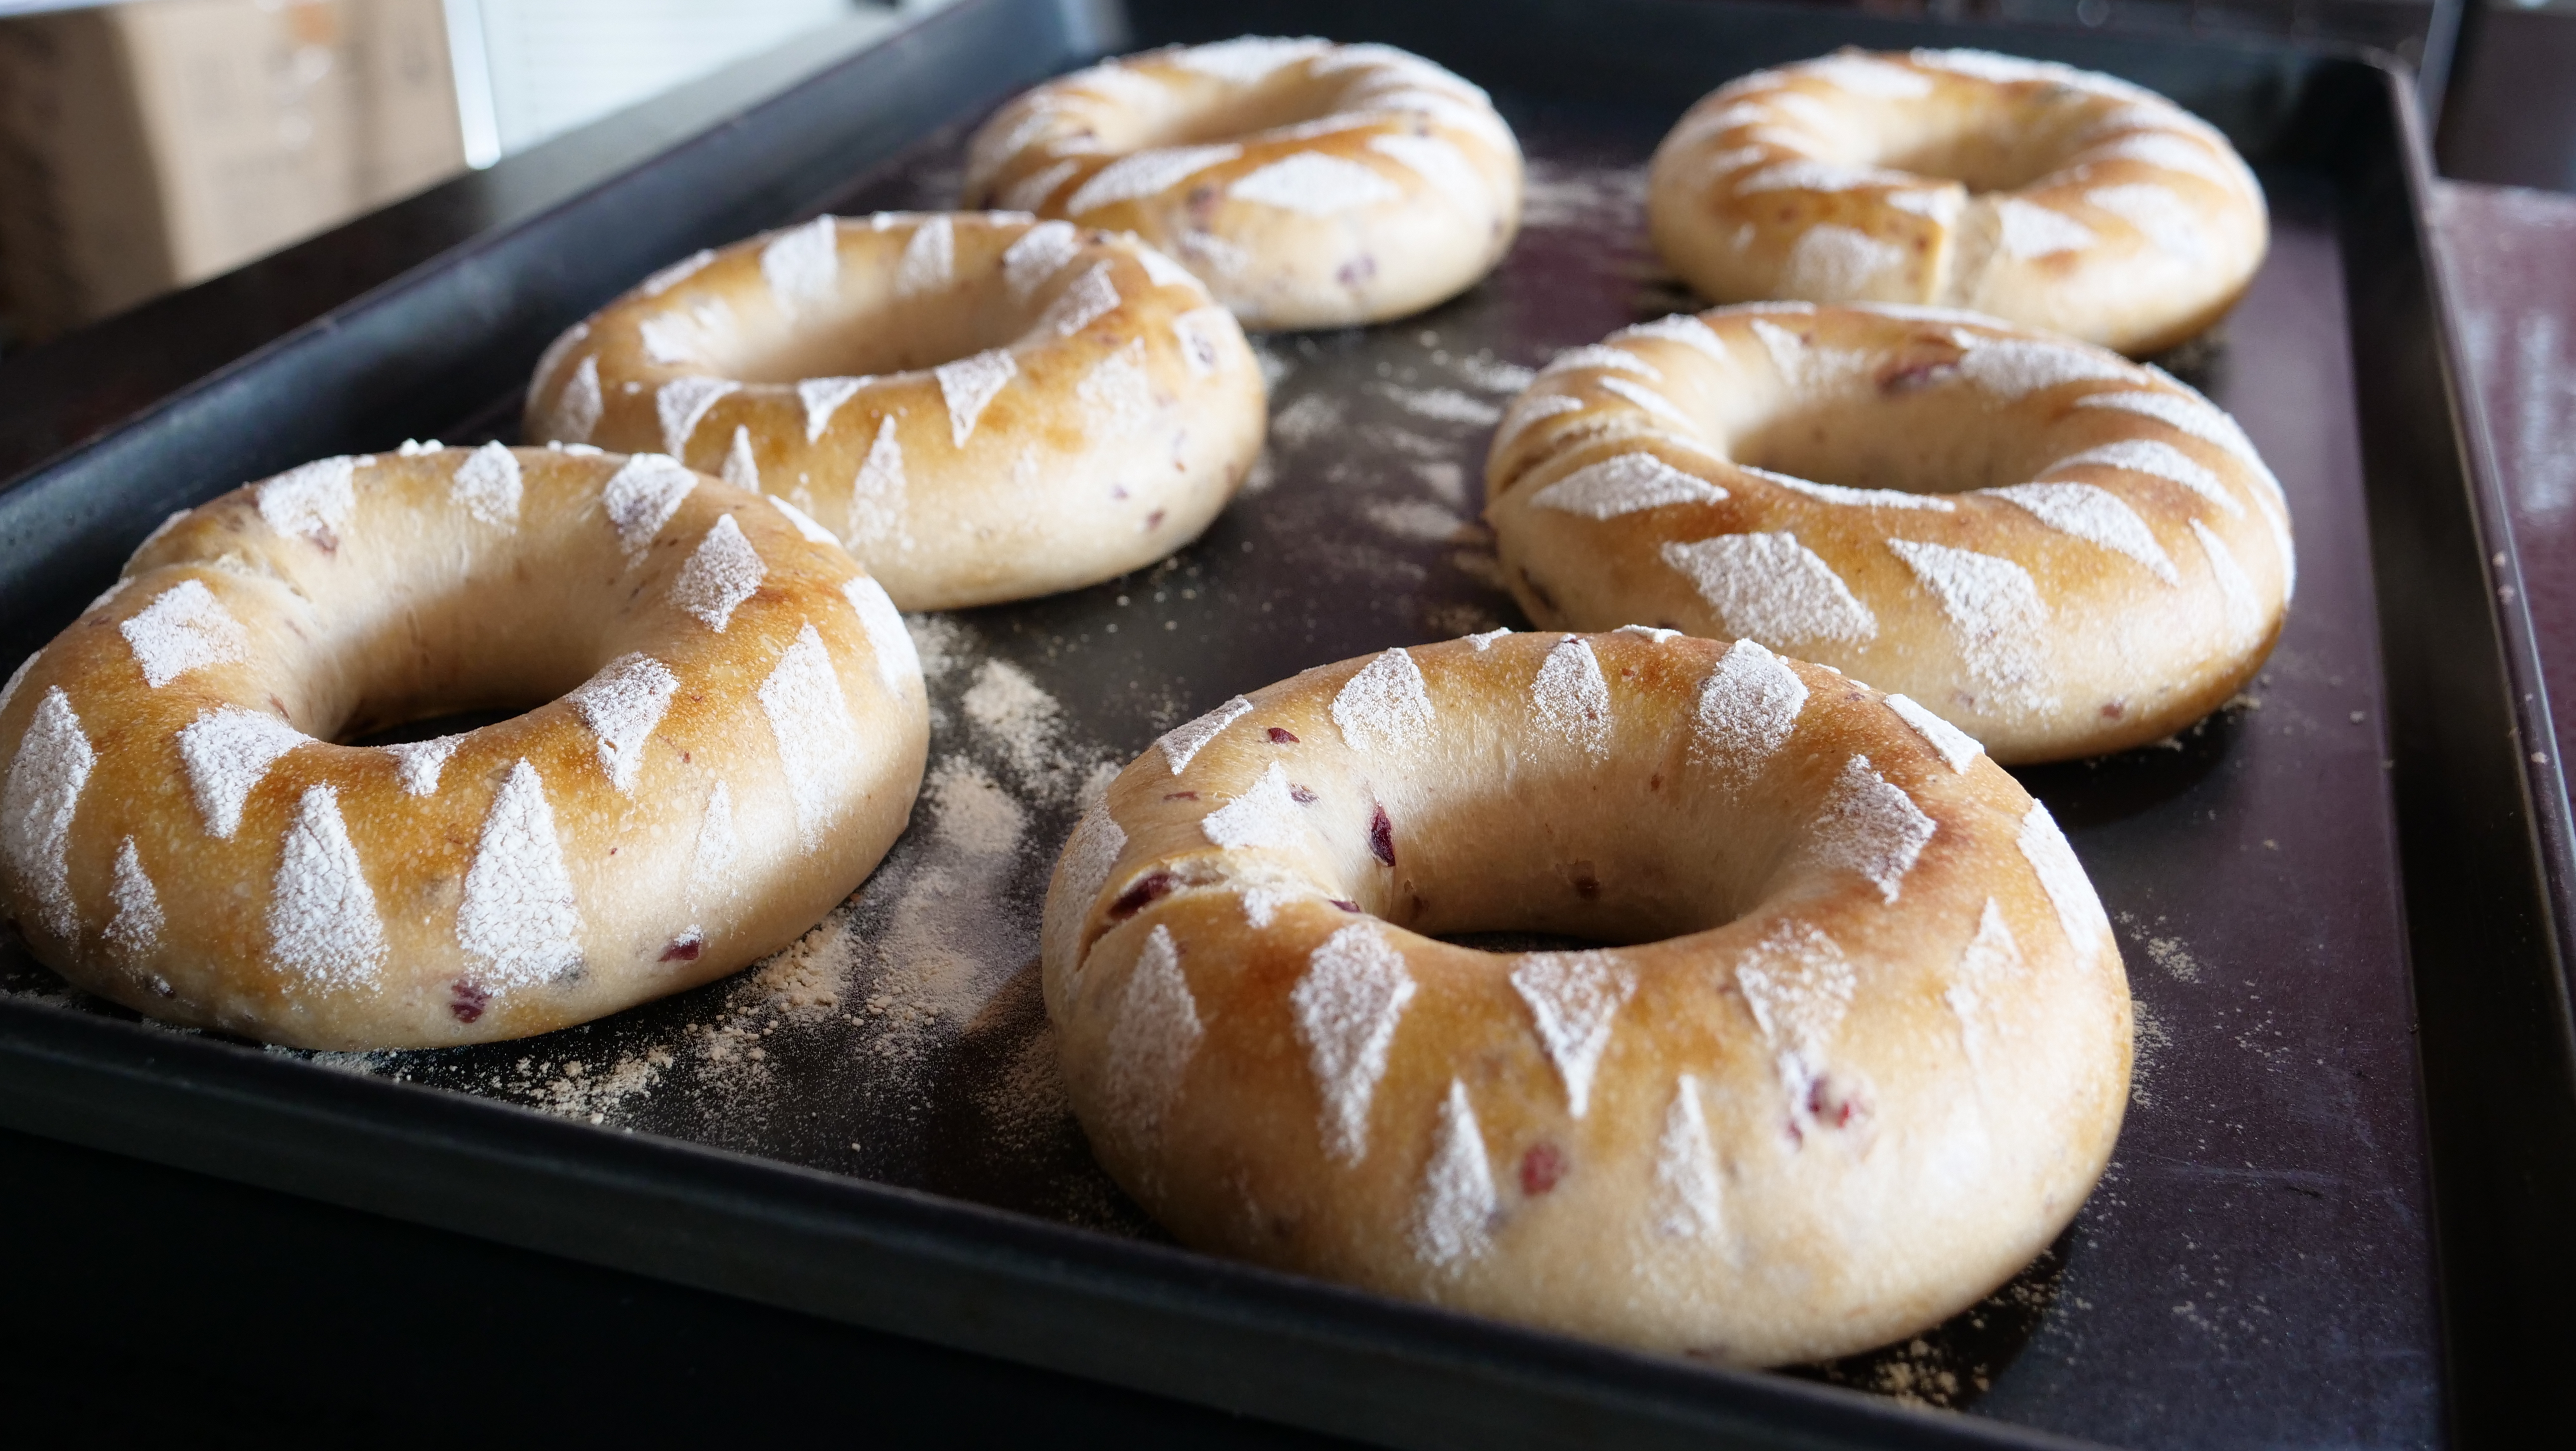
delicious food, bagel, baked goods, baking, doughnut, glaze, cider doughnut, food, bialy, finger food, american food, pastry